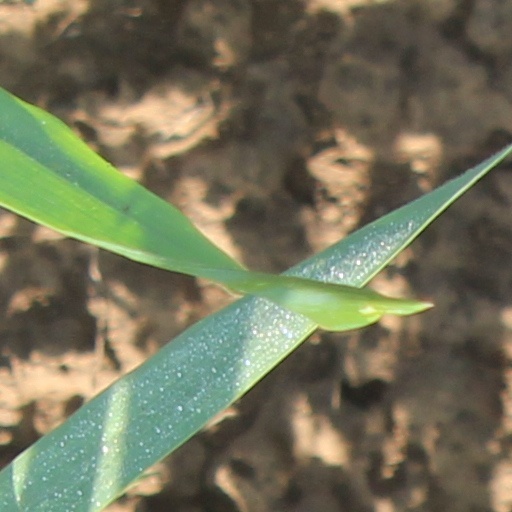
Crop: wheat